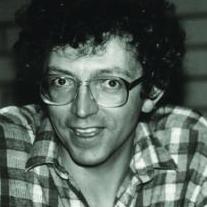
Age: 35